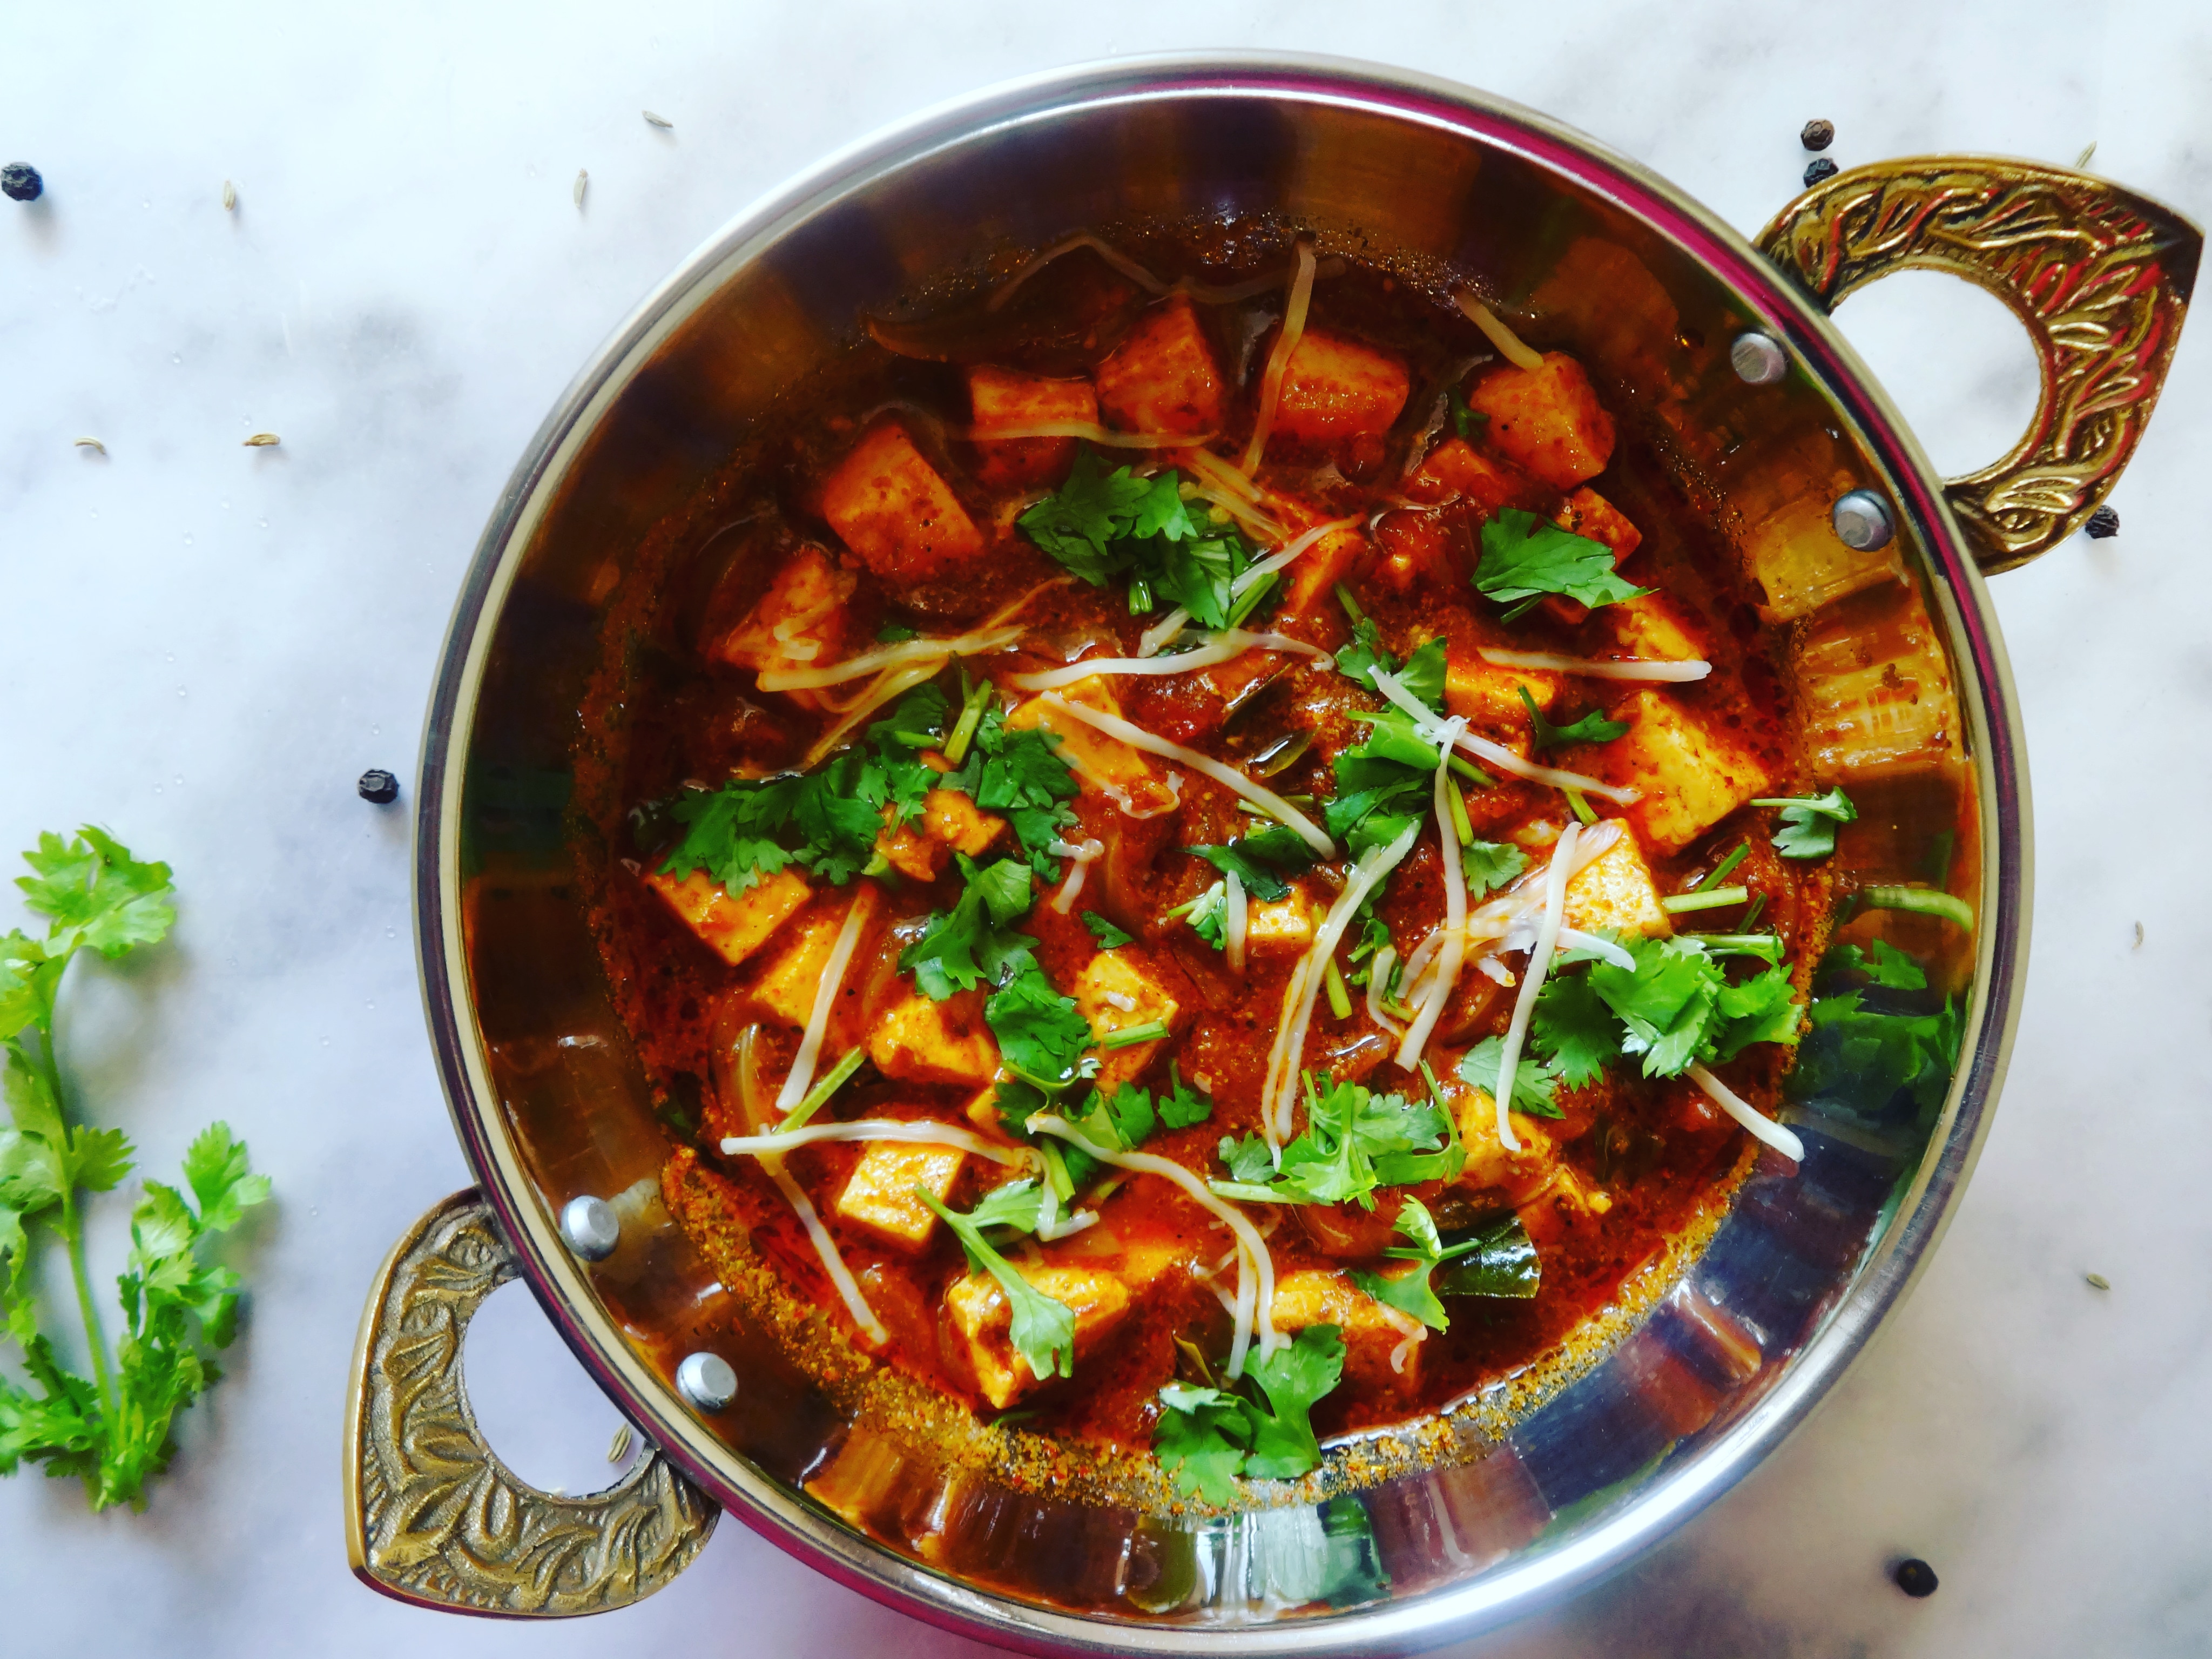
Dish: kadai_paneer